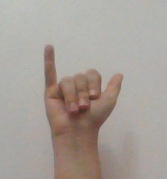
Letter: ya